Gerardus Huysmans

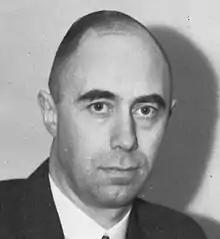
Huysmans in 1945

Gerardus Wilhelmus Maria Huijsmans (later known as Huysmans) (29 April 1902 – 18 March 1948) was a Dutch politician.